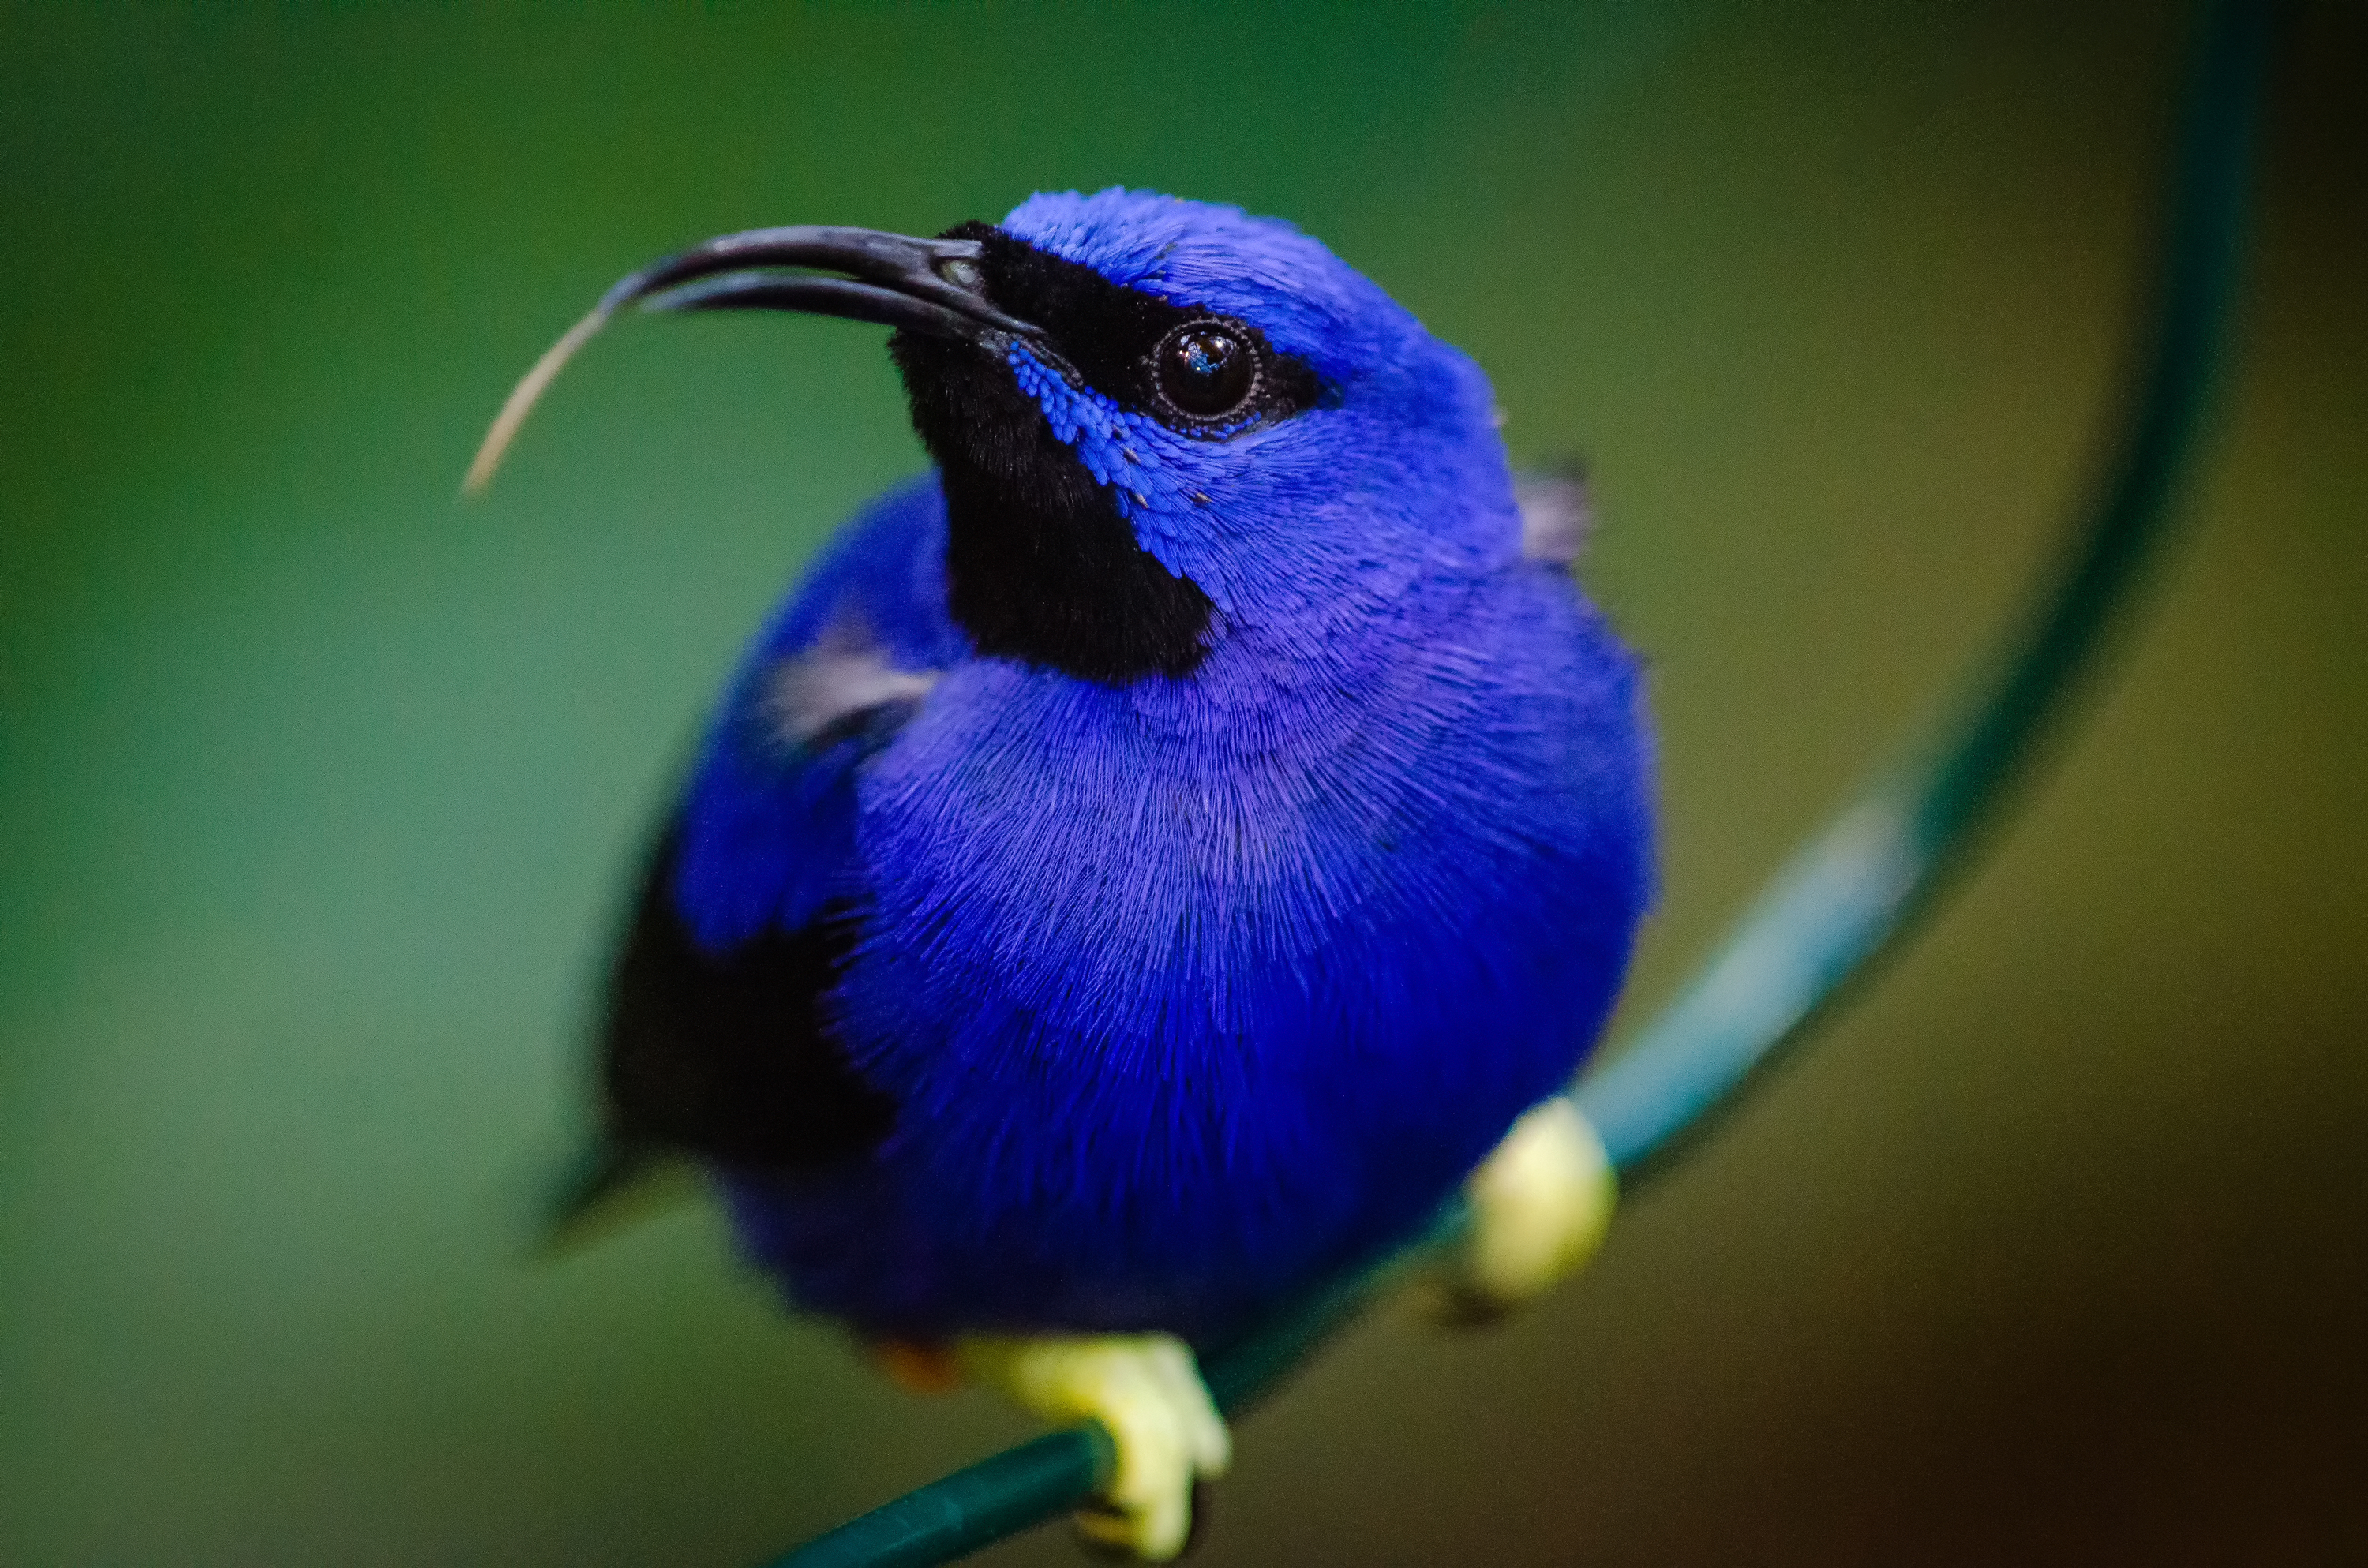
bird, blue, beak, bluebird, jay, cobalt blue, songbird, perching bird, wildlife, electric blue, plant, feather